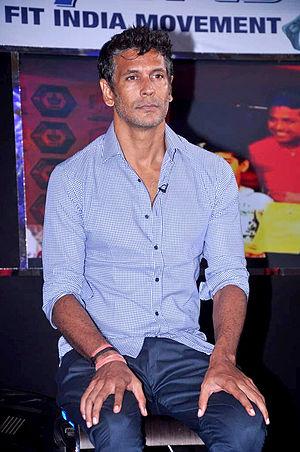
Milind Soman est un acteur et producteur indien né le 4 novembre 1965 en Écosse. Il est connu pour avoir été le mari de l'actrice française Mylène Jampanoï.